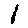
Label: 1